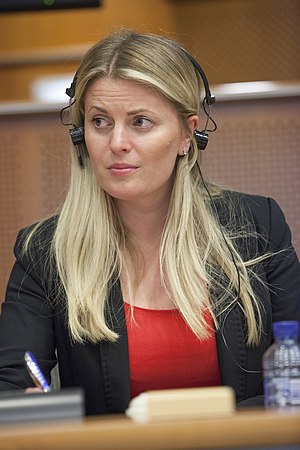
Emma McClarkin
Emma McClarkin er siden 2009 britisk medlem af Europa-Parlamentet, valgt for Konservative Parti.